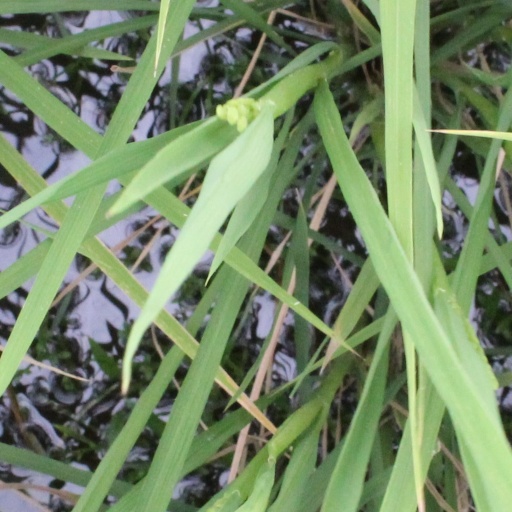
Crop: rice